J. Howard Crocker

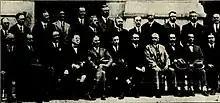
Black and white photo including two rows of middle-aged men wearing dark-coloured suits

Crocker became a Canadian Amateur Athletic Union commissioner in 1909, empowered to oversee registration of amateurs for the district including Brantford. He was opposed to athletes participating in professional boxing and wrestling events, and stated that such athletes would be banned from amateur competition sanctioned by the Canada Amateur Athletic Union. He also sought to prevent amateurs from inadvertently competing against professionals, and urged that no prize money be given for boys' races which would disqualify them as amateurs.